San Giacomo Maggiore, Bologna

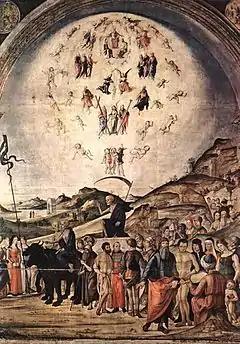
"The Triumph over Death" by Lorenzo Costa the Elder (1490).

The portico, traditionally attributed to Tommaso Filippi, had 36 Corinthian columns. The entablature has a frieze. The portico also gives access to two cloisters, one from the 15th and another the 16th century. The complex is bounded by the only surviving section of Bologna's 11th-century walls. Next to them is the Oratory of Santa Cecilia within the monastery cloister. The oratory includes frescoed panels by the Renaissance painters Francesco Francia, Lorenzo Costa, and Amico Aspertini. The 15th-century portico built by the Bentivoglio family and the bell tower.